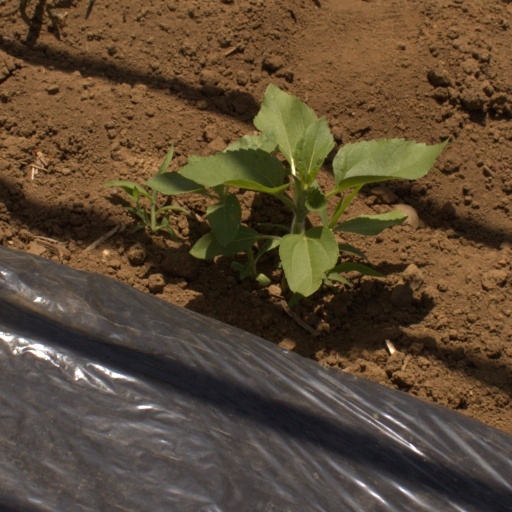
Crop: Jerusalem artichoke